National and Kapodistrian University of Athens

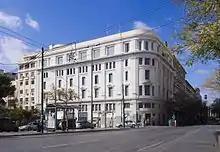
The University Club building, founded in 1930. The building houses the Health Services Office, the Meals Department, the University Club reading rooms, and the Students Cultural Association (POFPA).

A major change in the structure of the university came about in 1904, when the faculty of Arts was divided into two separate faculties: that of Arts (Σχολή Τεχνών) and that of Sciences (Σχολή Επιστημών), the latter consisting of the departments of Physics and Mathematics and the School of Pharmacy. In 1919, a department of chemistry was added, and in 1922 the School of Pharmacy was renamed a department. A further change came about when the School of Dentistry was added to the faculty of medicine.